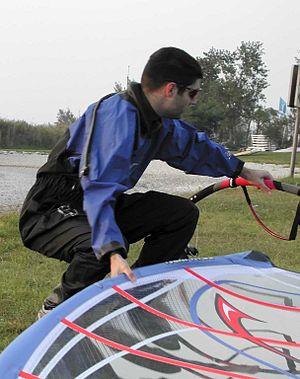
La planche à voile est un type d'embarcation à voile minimaliste, c'est aussi le sport de glisse pratiqué avec cette embarcation.